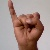
The image shows a hand gesture representing the letter 'I' in Indian Sign Language.